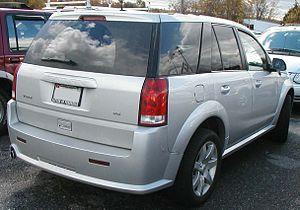
Le Saturn Vue est un véhicule de type SUV vendu dans la gamme Saturn, la plus petite marque américaine appartenant au géant General Motors. Commercialisé depuis la fin 2001 uniquement en Amérique du Nord, c'est le premier modèle Saturn dans la catégorie des trucks, autrement dit les monospaces, vans, SUV et autres 4x4. Il disparaitra fin 2010 avec la marque Saturn.